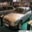
Label: automobile